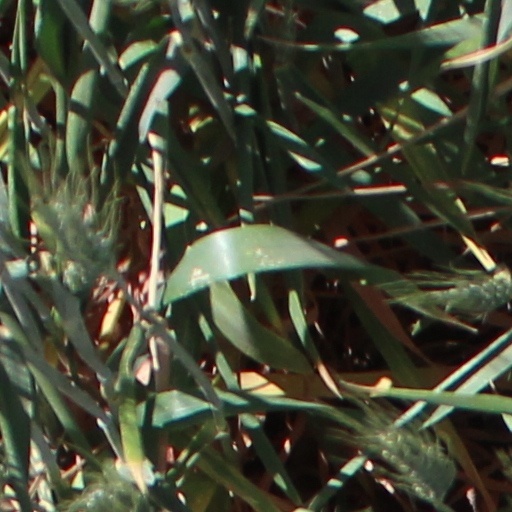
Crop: wheat